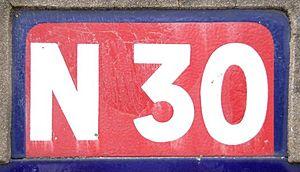
Cartouche de la route nationale 30
La route nationale 30 était jusqu'en 2006 une route nationale française reliant Bapaume à la commune de Quiévrain en Belgique.